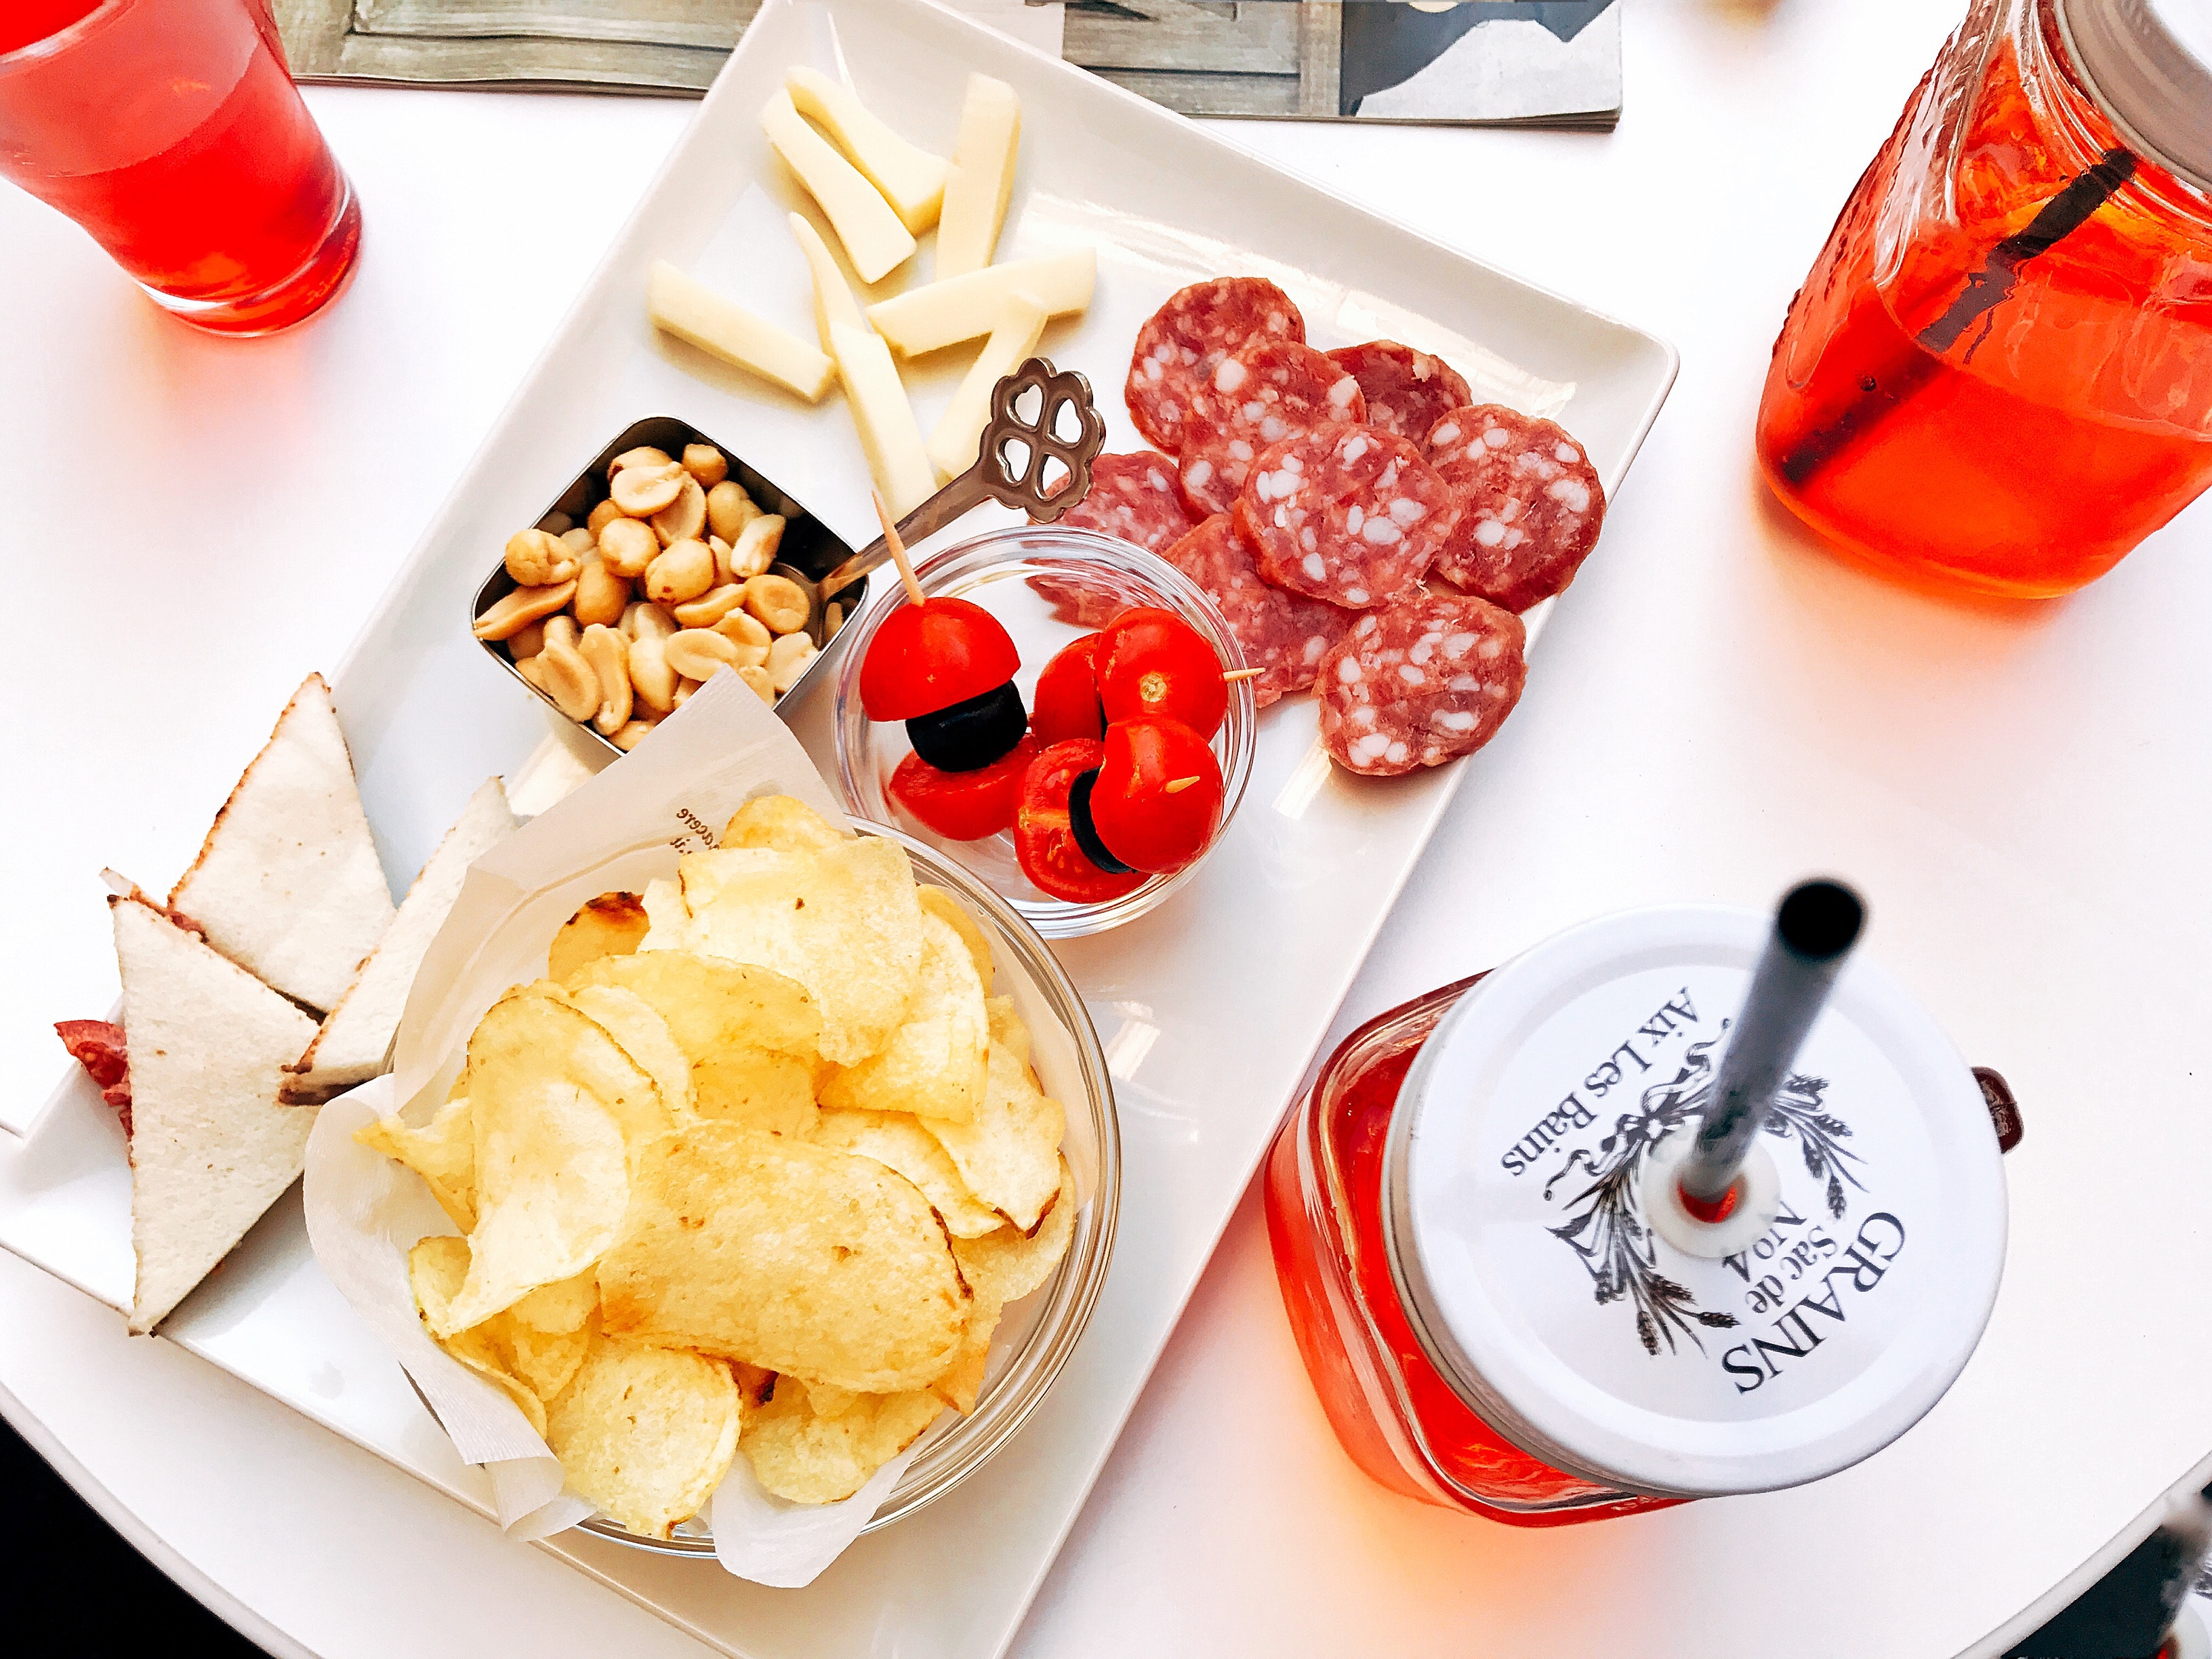
dish, food, cuisine, meal, ingredient, brunch, breakfast, junk food, full breakfast, produce, side dish, dessert, kids meal, recipe